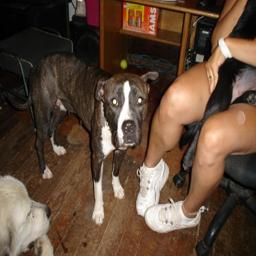
Animal: dogs